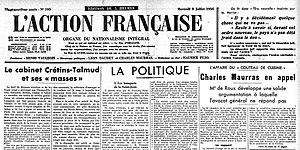
L'Action française, une du 8 juillet 1936.
Charles Maurras, né le 20 avril 1868 à Martigues et mort le 16 novembre 1952 à Saint-Symphorien-lès-Tours, est un journaliste, essayiste, homme politique et poète français, membre de l'Académie française. Théoricien du nationalisme intégral, il est l'une des figures de proue de l'Action française, principal mouvement intellectuel et politique d'extrême droite sous la Troisième République.